Tol'able David (1930 film)

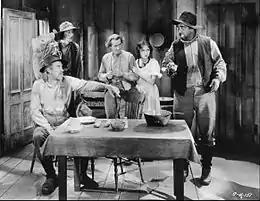
Scene from the film

Tol'able David is a 1930 American pre-Code drama film directed by John G. Blystone and produced and released by Columbia Pictures. It is a remake of the 1921 silent film "Tol'able David", which starred Richard Barthelmess and Ernest Torrence.